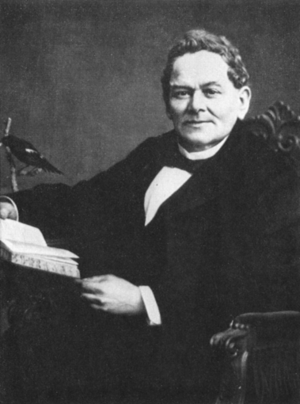
Hermann Schlegel
Hermann Schlegel var en tysk zoolog.